VDARE

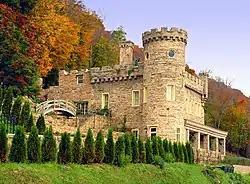
The castle in West Virginia

In February 2020, the VDARE Foundation purchased the Samuel Taylor Suit Cottage (also known as the Berkeley Castle or Berkeley Springs Castle), a Medieval-style castle located on a hill above Berkeley Springs, in the Eastern Panhandle of West Virginia, for $1.4 million. New York Attorney General (NYAG) Letitia James alleged that VDARE had violated New York law by misusing non-profit resources while residing on the castle grounds since March 2020.